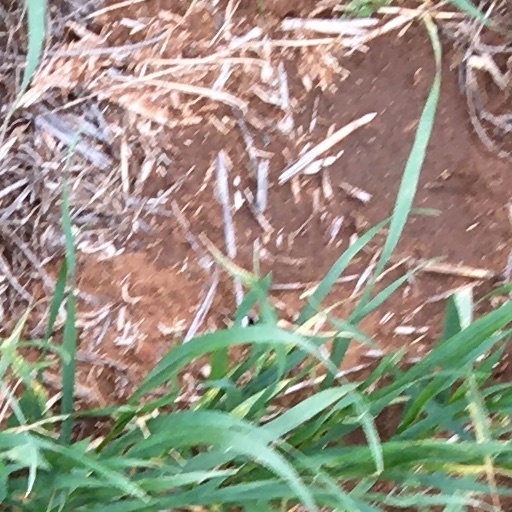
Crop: wheat